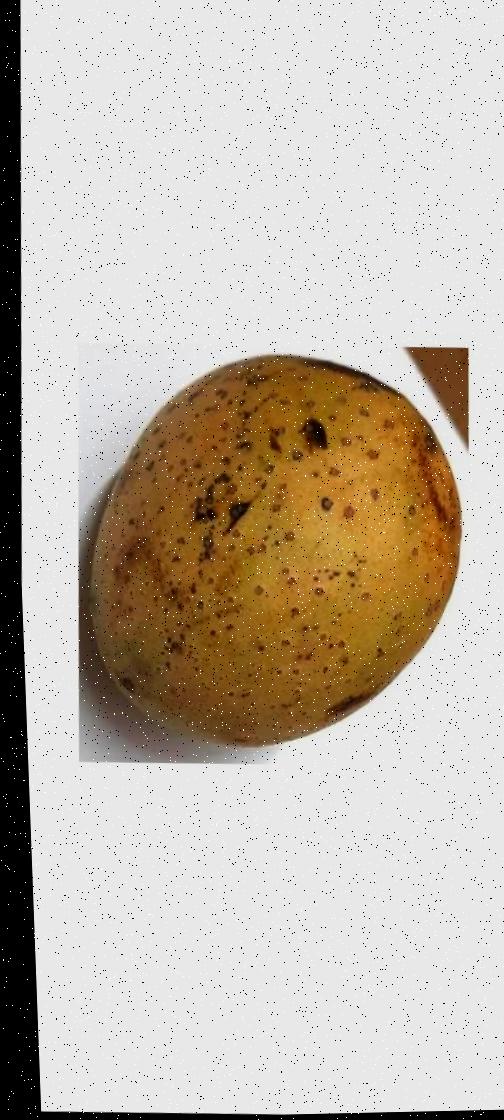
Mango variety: Gourmoti